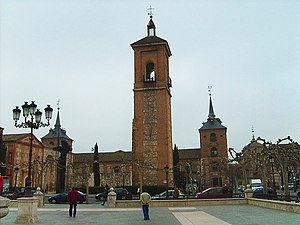
Miguel de Cervantes
Kirke, hvor han blev døbt Cervantes, Alcalá de Henares
Miguel de Cervantes Saavedra var en spansk forfatter. Han skrev både romaner, skuespil og digte; hans navn er først og fremmest knyttet til romanen Don Quijote.